Tsukinoki Station

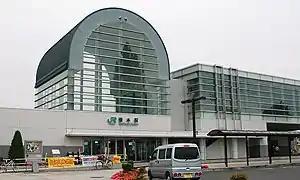
Tsukinoki Station, June 2007

is a junction railway station in the town of Shibata, Miyagi Prefecture, Japan, jointly operated by East Japan Railway Company (JR East) and the third-sector AbukumaExpress.